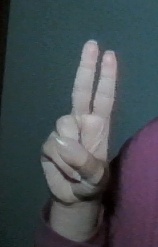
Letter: taa